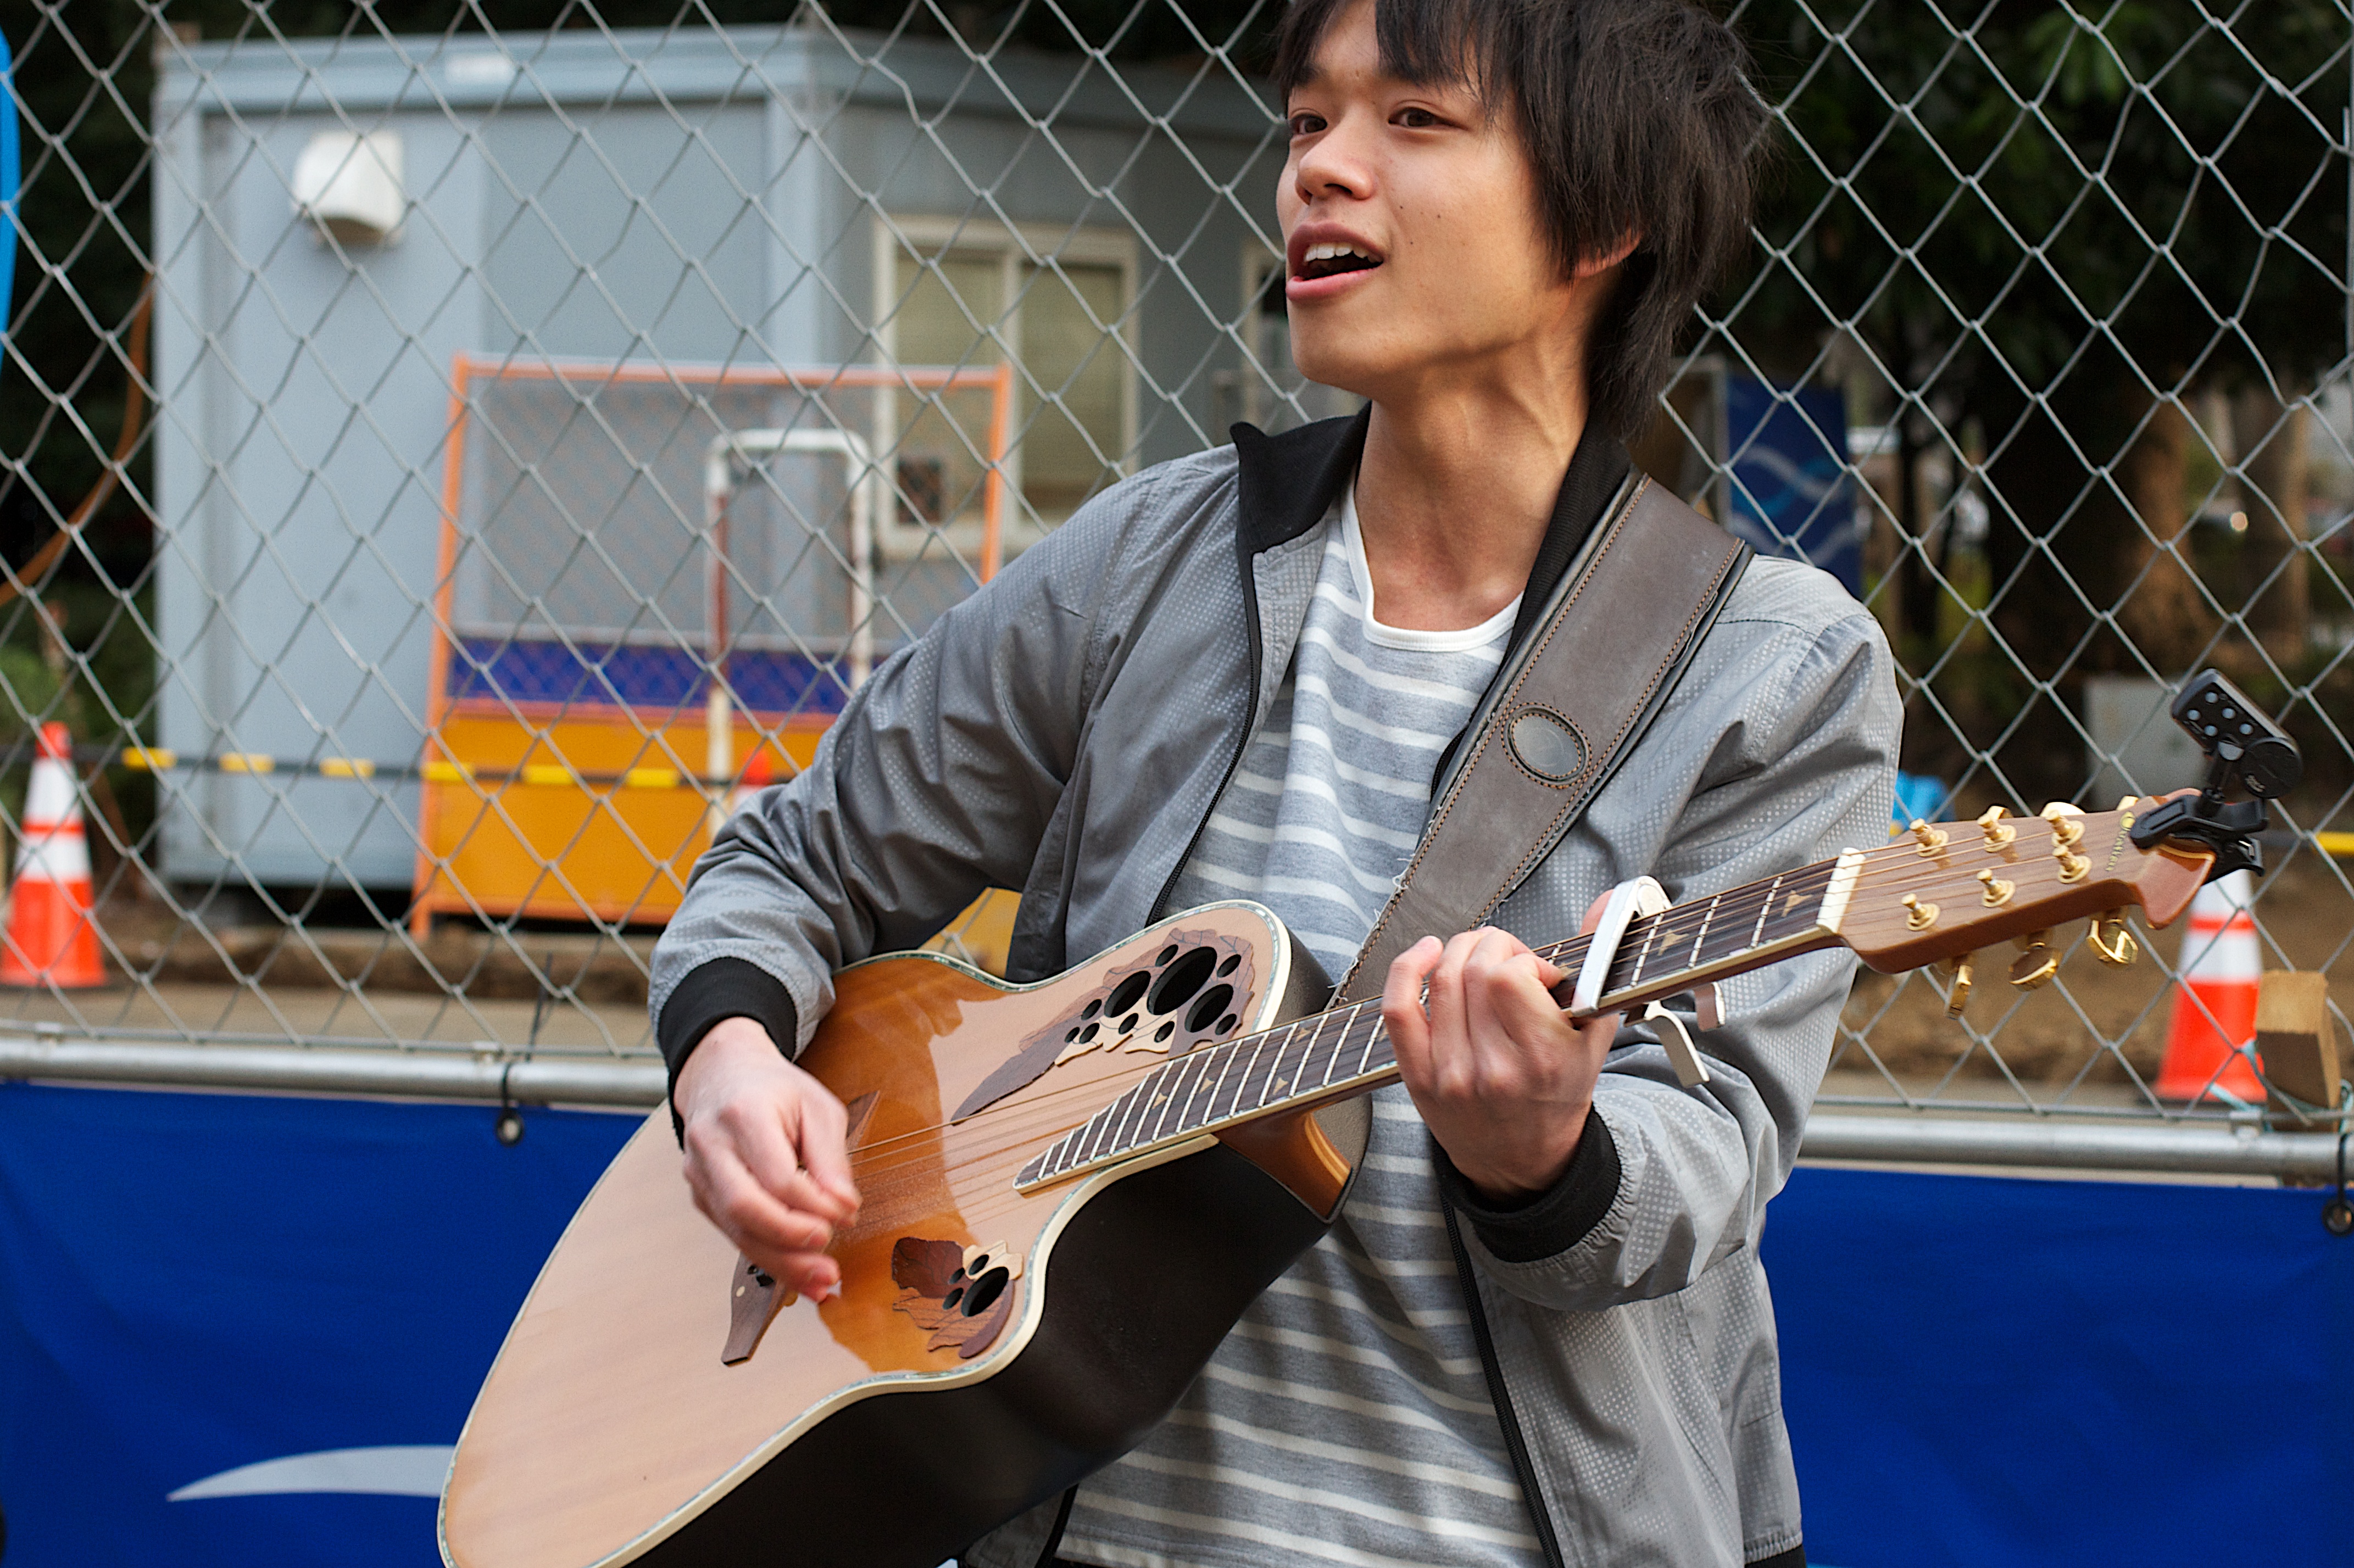
person, music, guitar, musician, performance, bassist, singing, guitarist, bass guitar, string instrument, plucked string instruments